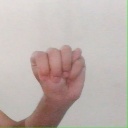
अक्षर: म